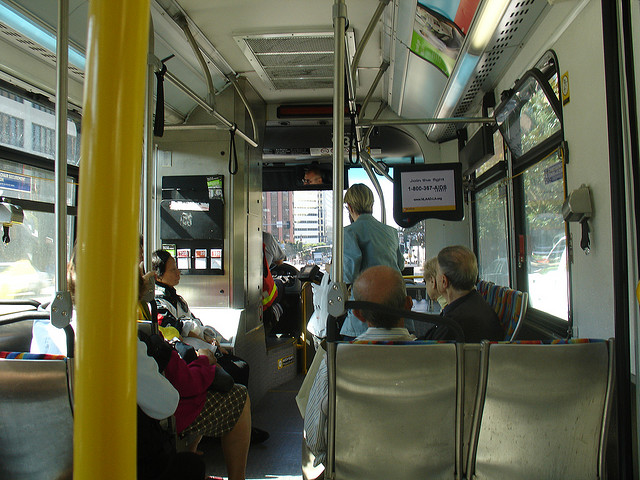
A group of people are riding on a city bus.

A group of passengers on a public transportation bus.

Interior of a public bus with people standing and sitting down.

Several passengers traveling on a transit bus during the day.

People are getting ready to depart the bus.